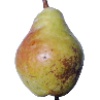
Label: pear_williams